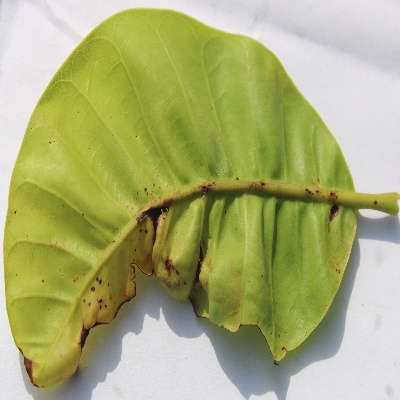
Crop: Cashew
Condition: anthracnose